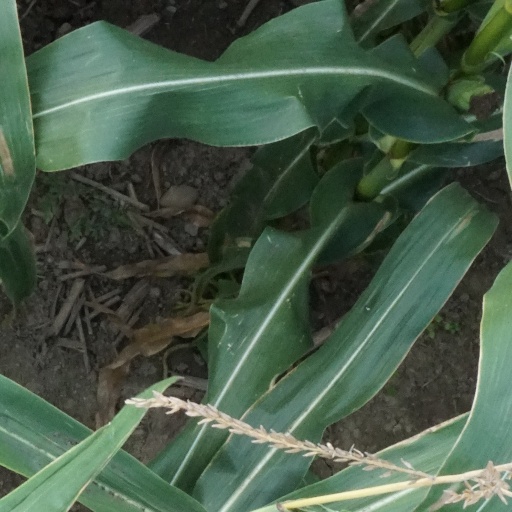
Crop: maize; corn